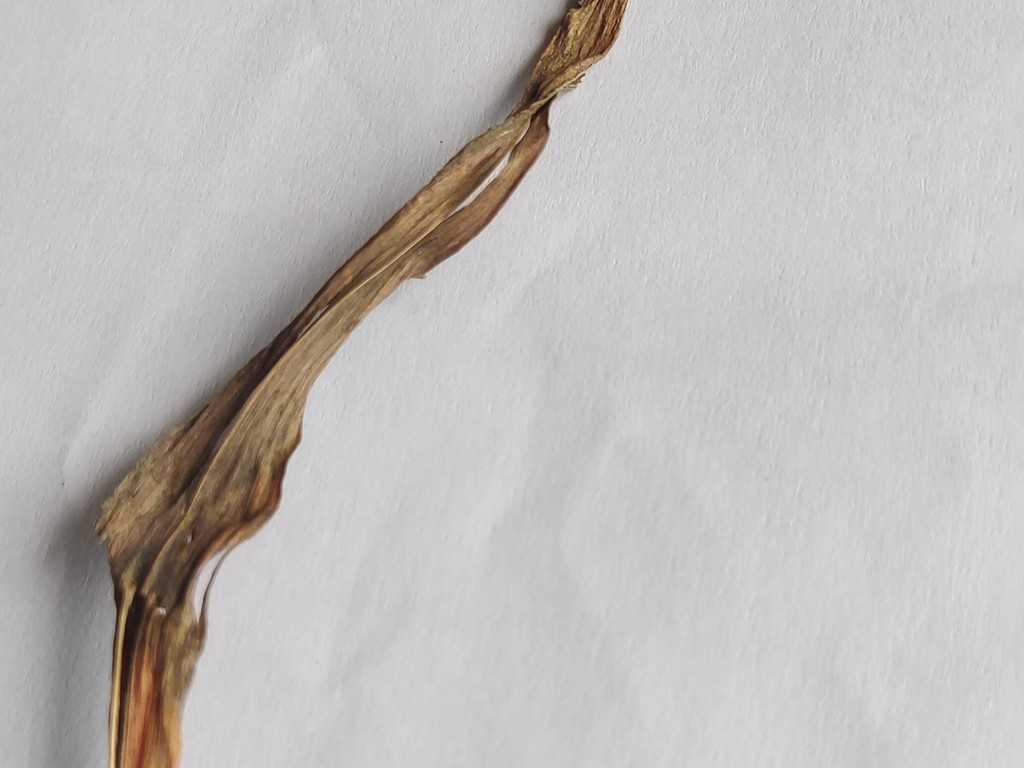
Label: Dried